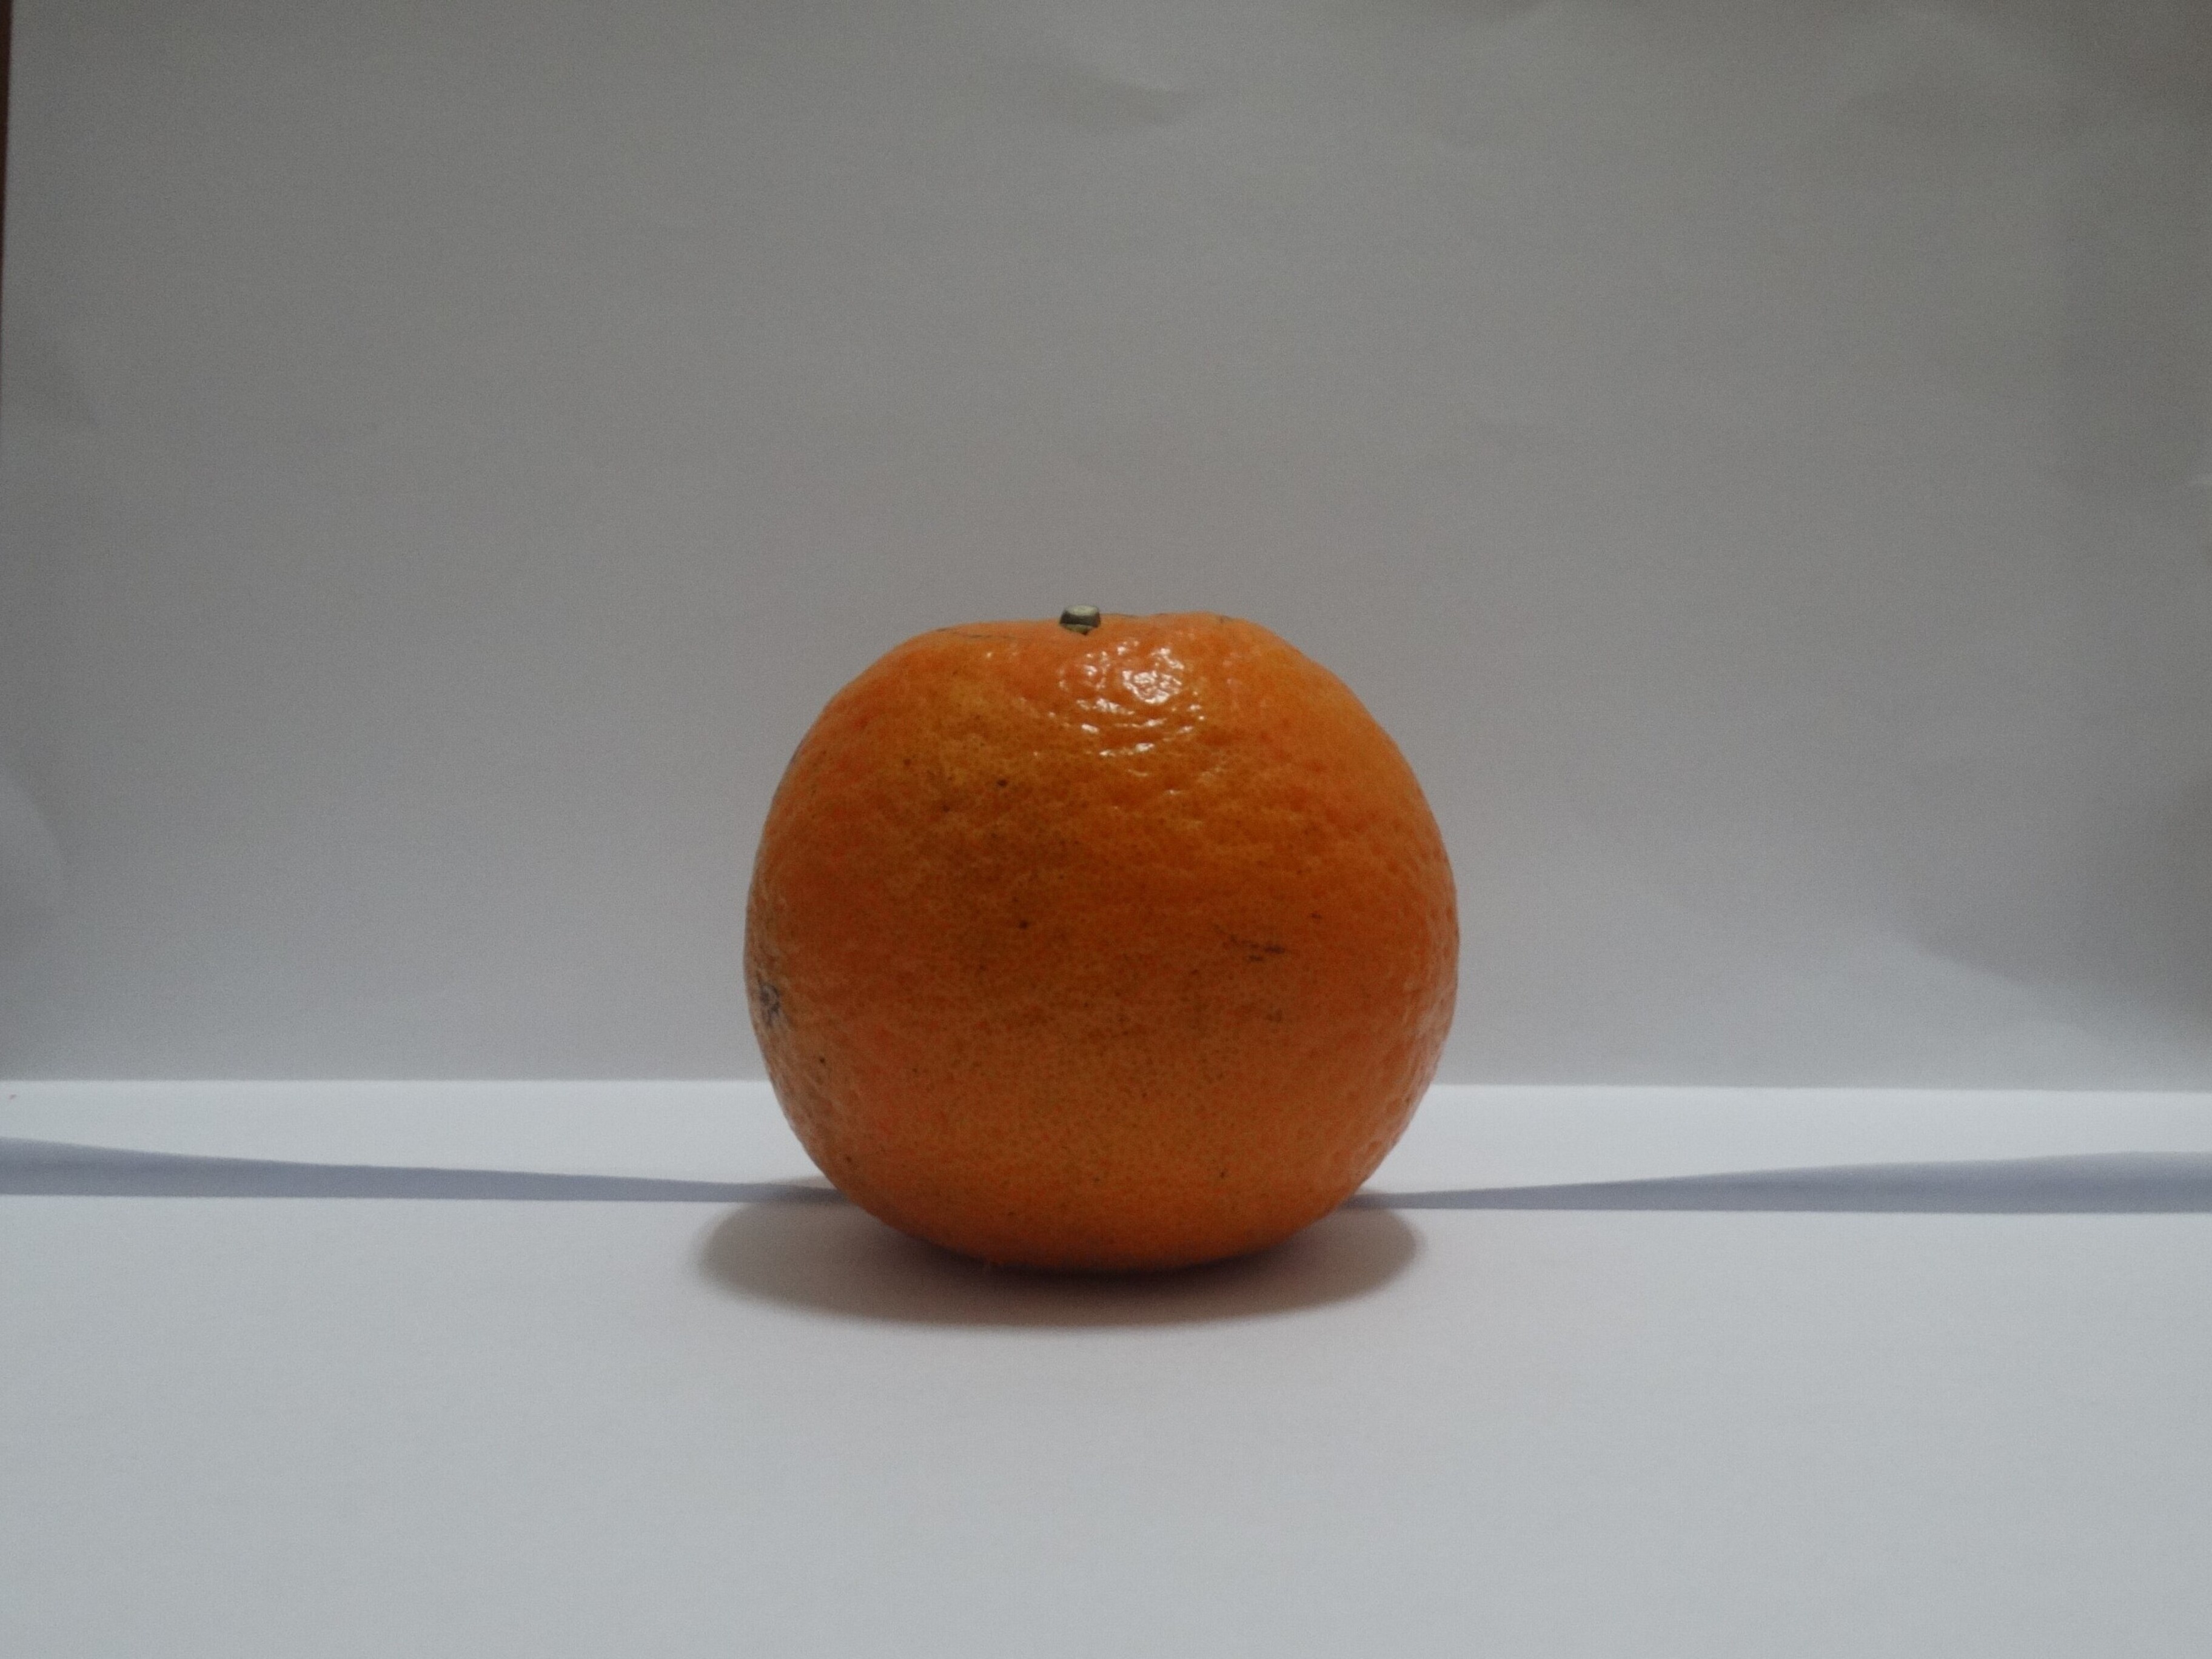
Citrus fruit variety: tankan